Cliveden

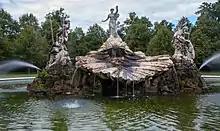
Thomas Waldo Story's Fountain of Love inscribed 'Waldo Story Roma 1897'

The estate extends to of which about comprise the gardens, the rest being woodland and paddocks. The gardens are listed as Grade I on the Register of Historic Parks and Gardens.